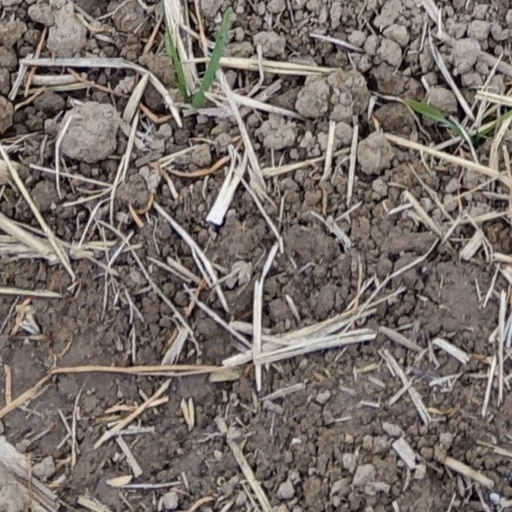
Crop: wheat